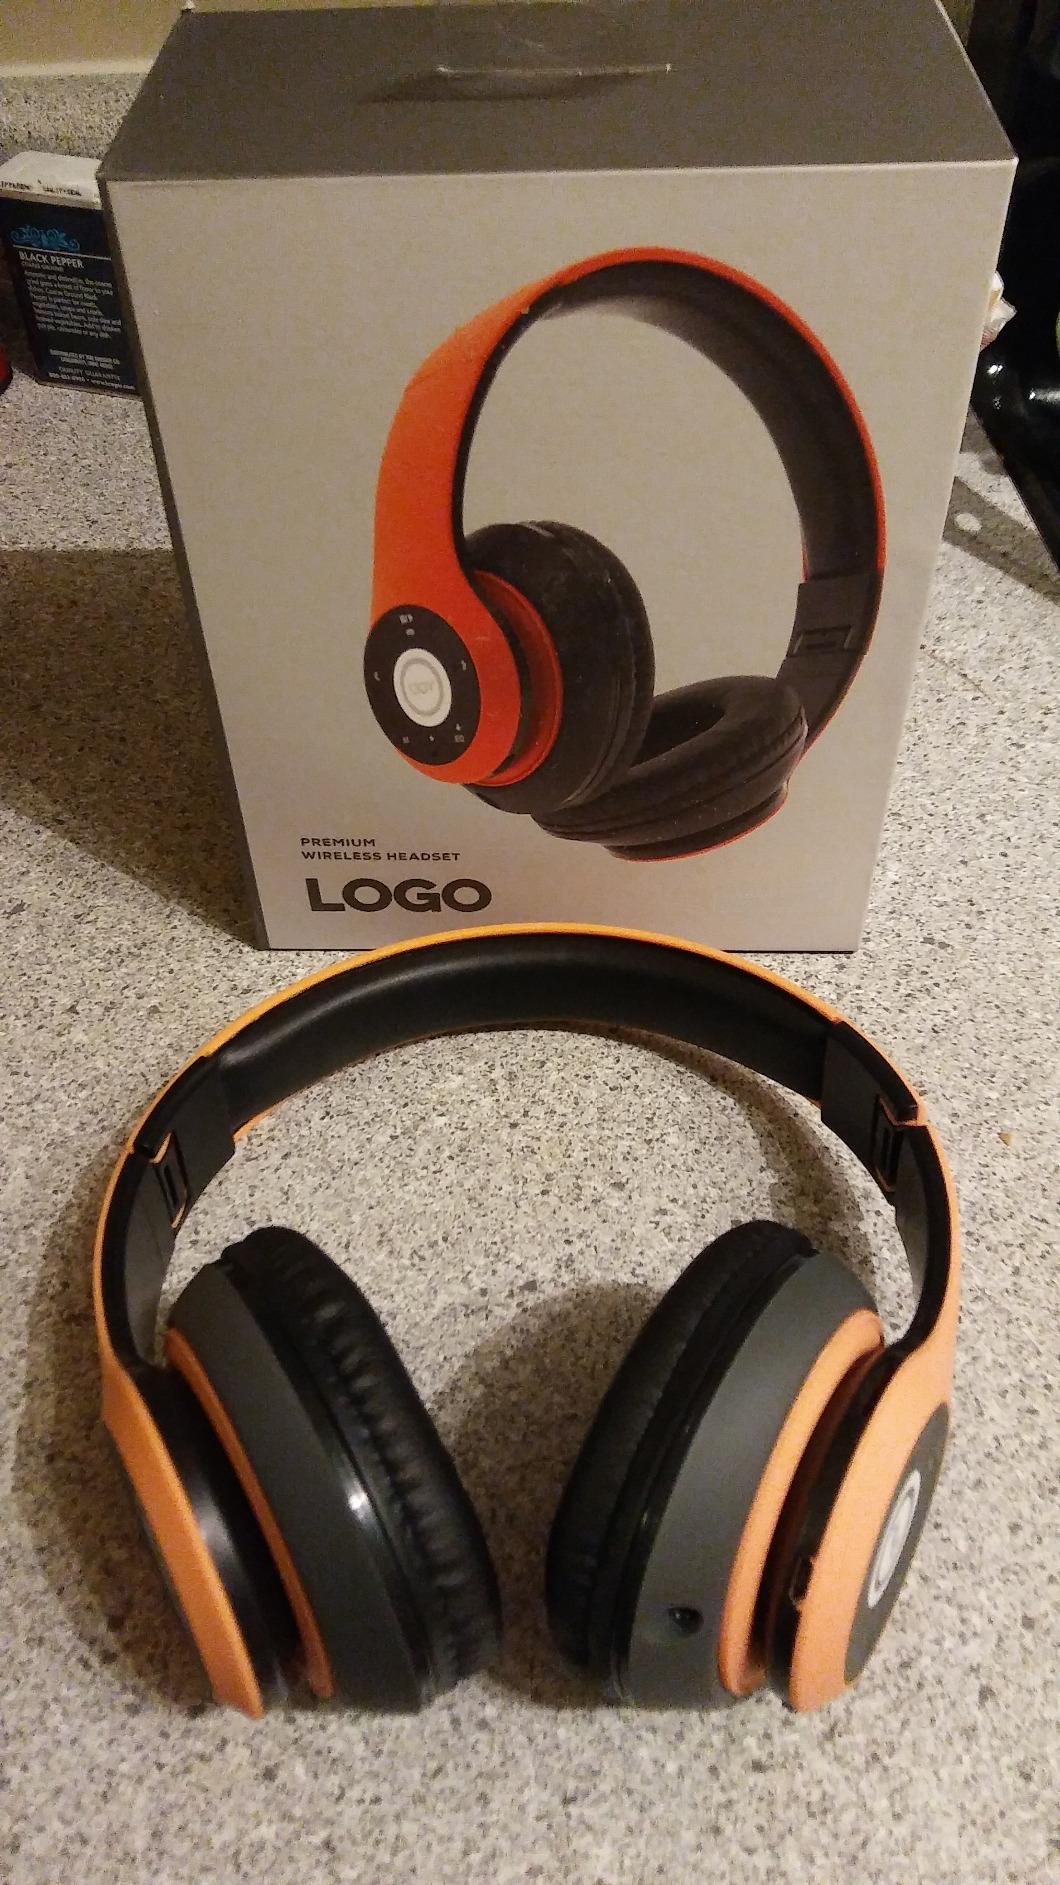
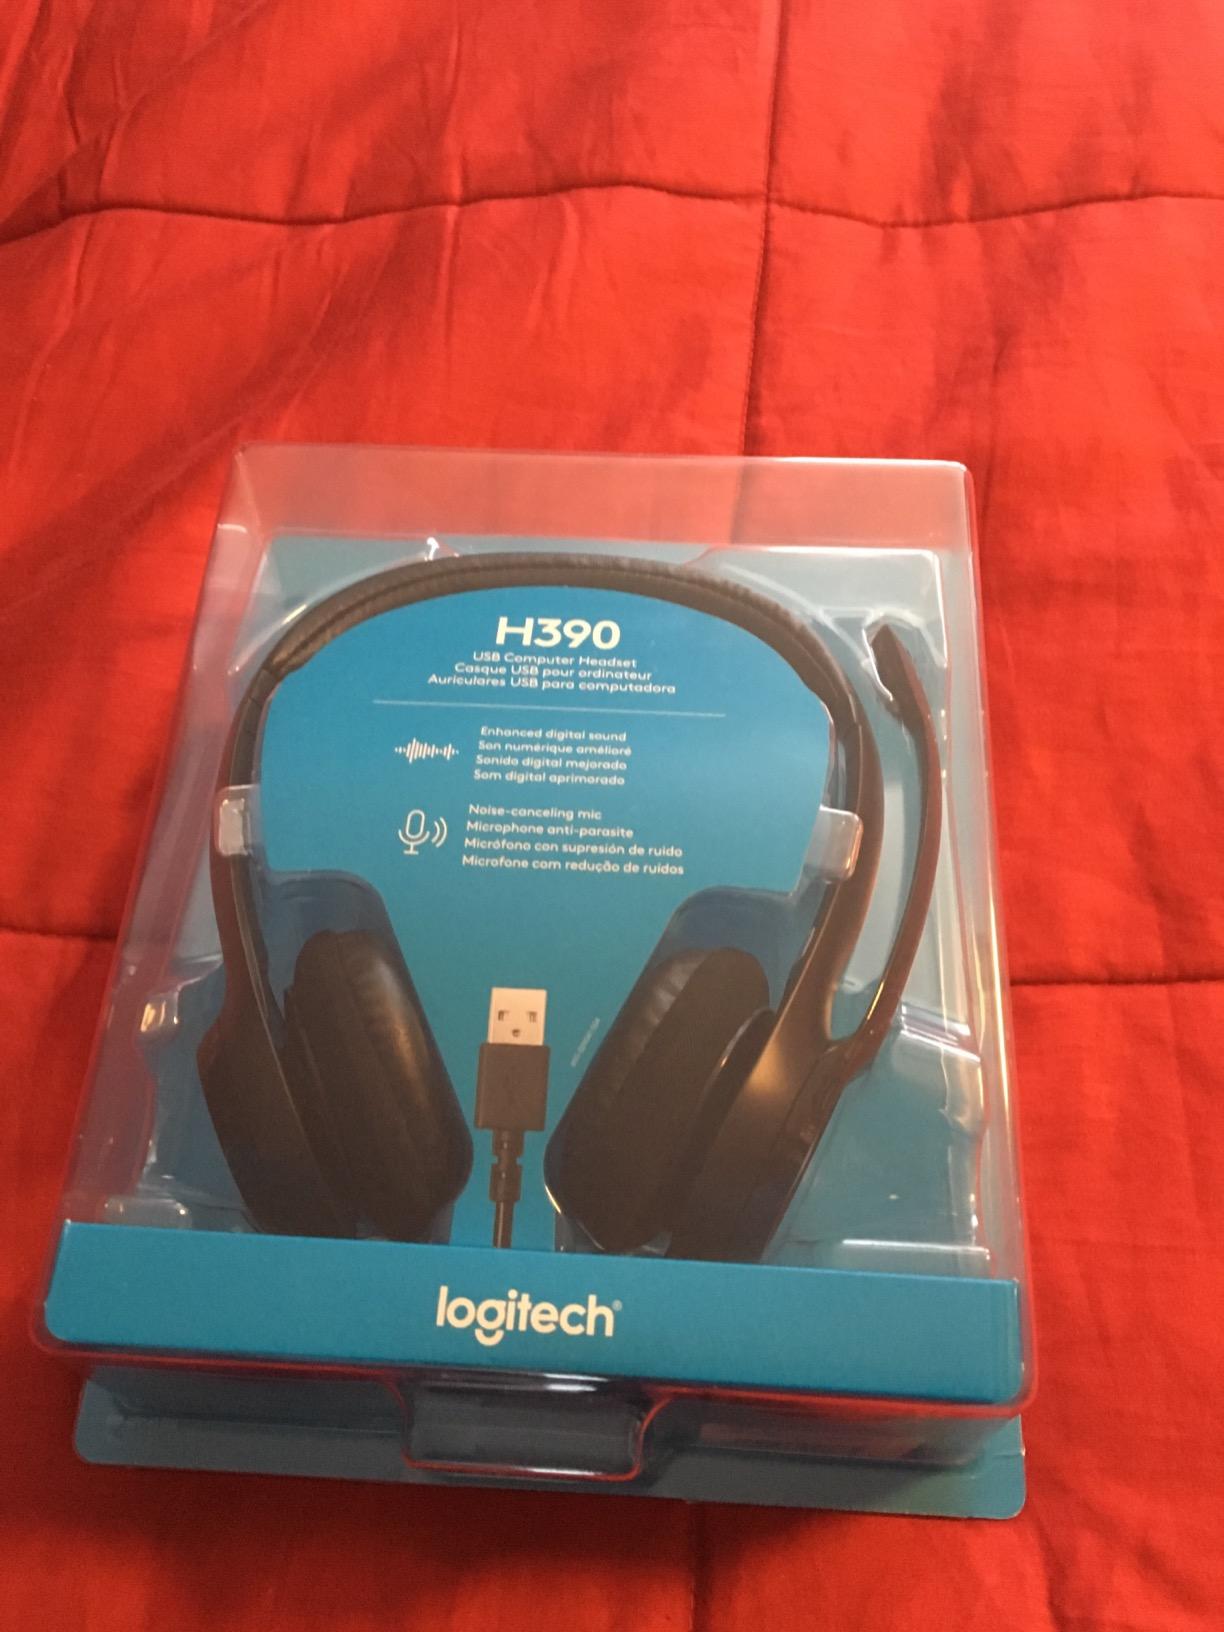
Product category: headphones
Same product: no